Yram

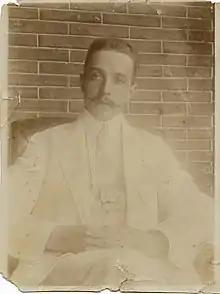
Forhan in 1913

Marcel Louis Forhan (alias Yram) (November 1884 – 1 October 1927) was a French electrical engineer who specialized in the electrical installations of trams and TSF stations and an occult writer. He owes his notoriety to a metaphysical trilogy published in many countries.